Nimnik Monastery

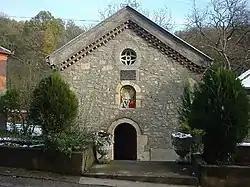

The Nimnik Monastery, also known as the Mariјanski Monastery, is a monastery of the Serbian Orthodox Church and belongs to the Eparchy of Braničevo. Located in an oak forest about a kilometre northeast of Kurjače, Serbia, the monastery with the church dedicated to the Transfer of the Relics of Saint Nicholas of Mirliki represents as a whole an immovable cultural asset as a cultural monument.